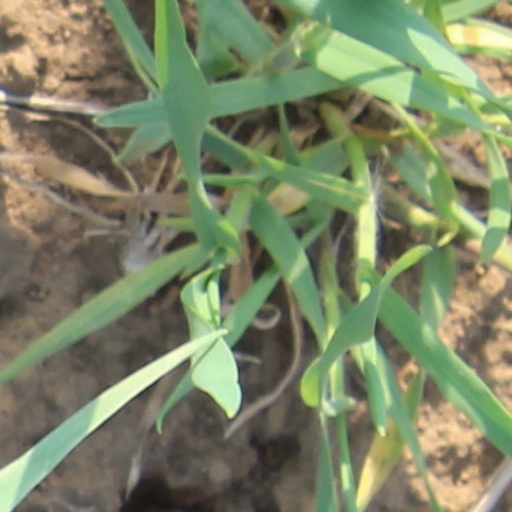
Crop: wheat